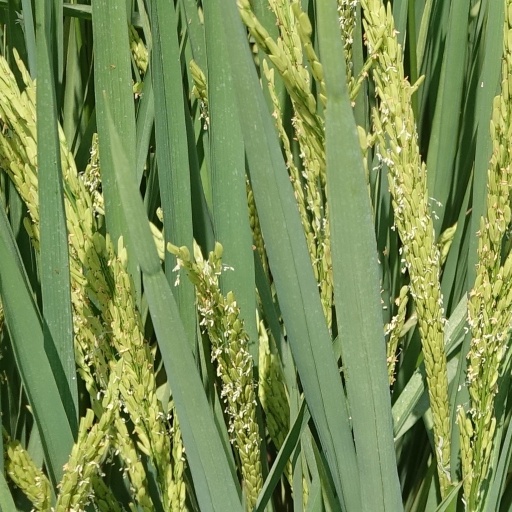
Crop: rice